Capitalization

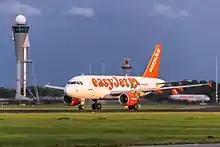
easyJet A319 at Amsterdam Schiphol Airport.

The capitalization of geographic terms in English text generally depends on whether the author perceives the term as a proper noun, in which case it is capitalized, or as a combination of an established proper noun with a normal adjective or noun, in which case the latter are not capitalized. There are no universally agreed lists of English geographic terms which are considered as proper nouns. The following are "examples" of rules that some British and U.S. publishers have established in style guides for their authors: